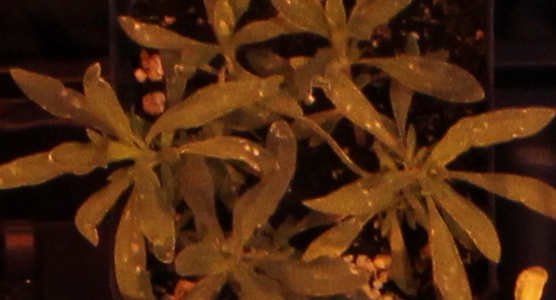
Label: Kochia